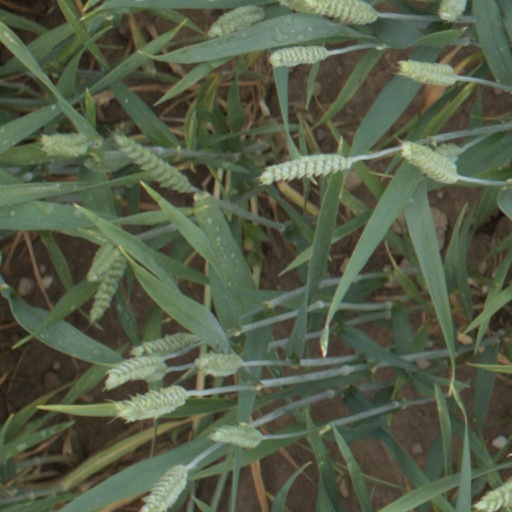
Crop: wheat